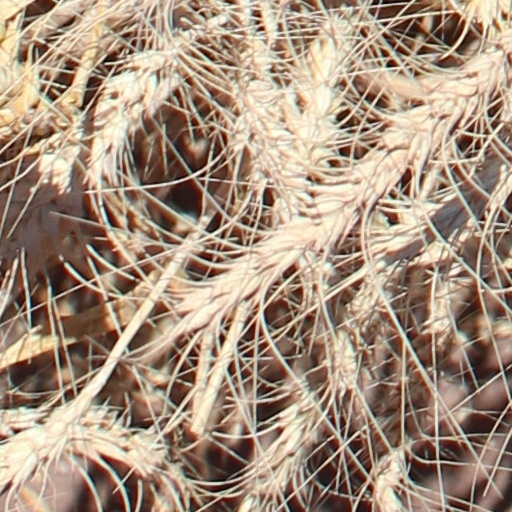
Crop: wheat